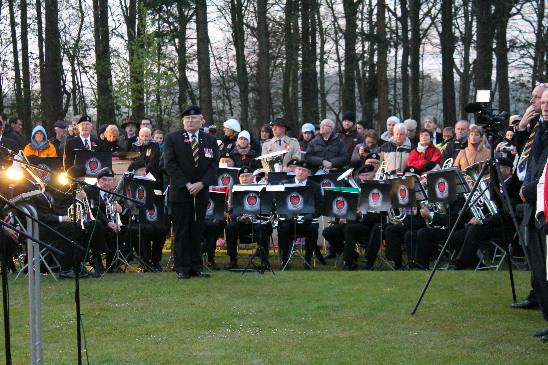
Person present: Yes